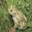
Label: frog